Continental Mark II

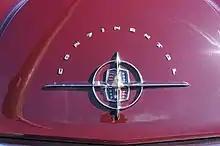
Trunklid emblem, 1957 Continental Mark II

Developed as the successor to the first-generation Lincoln Continental, the branding of the Continental Mark II has been a source of confusion. Though the Continental Division was a stand-alone division (with a dedicated manufacturing facility), its product line was marketed and serviced through the Lincoln-Mercury dealer network (as Continentals shared mechanical commonality with Lincolns).